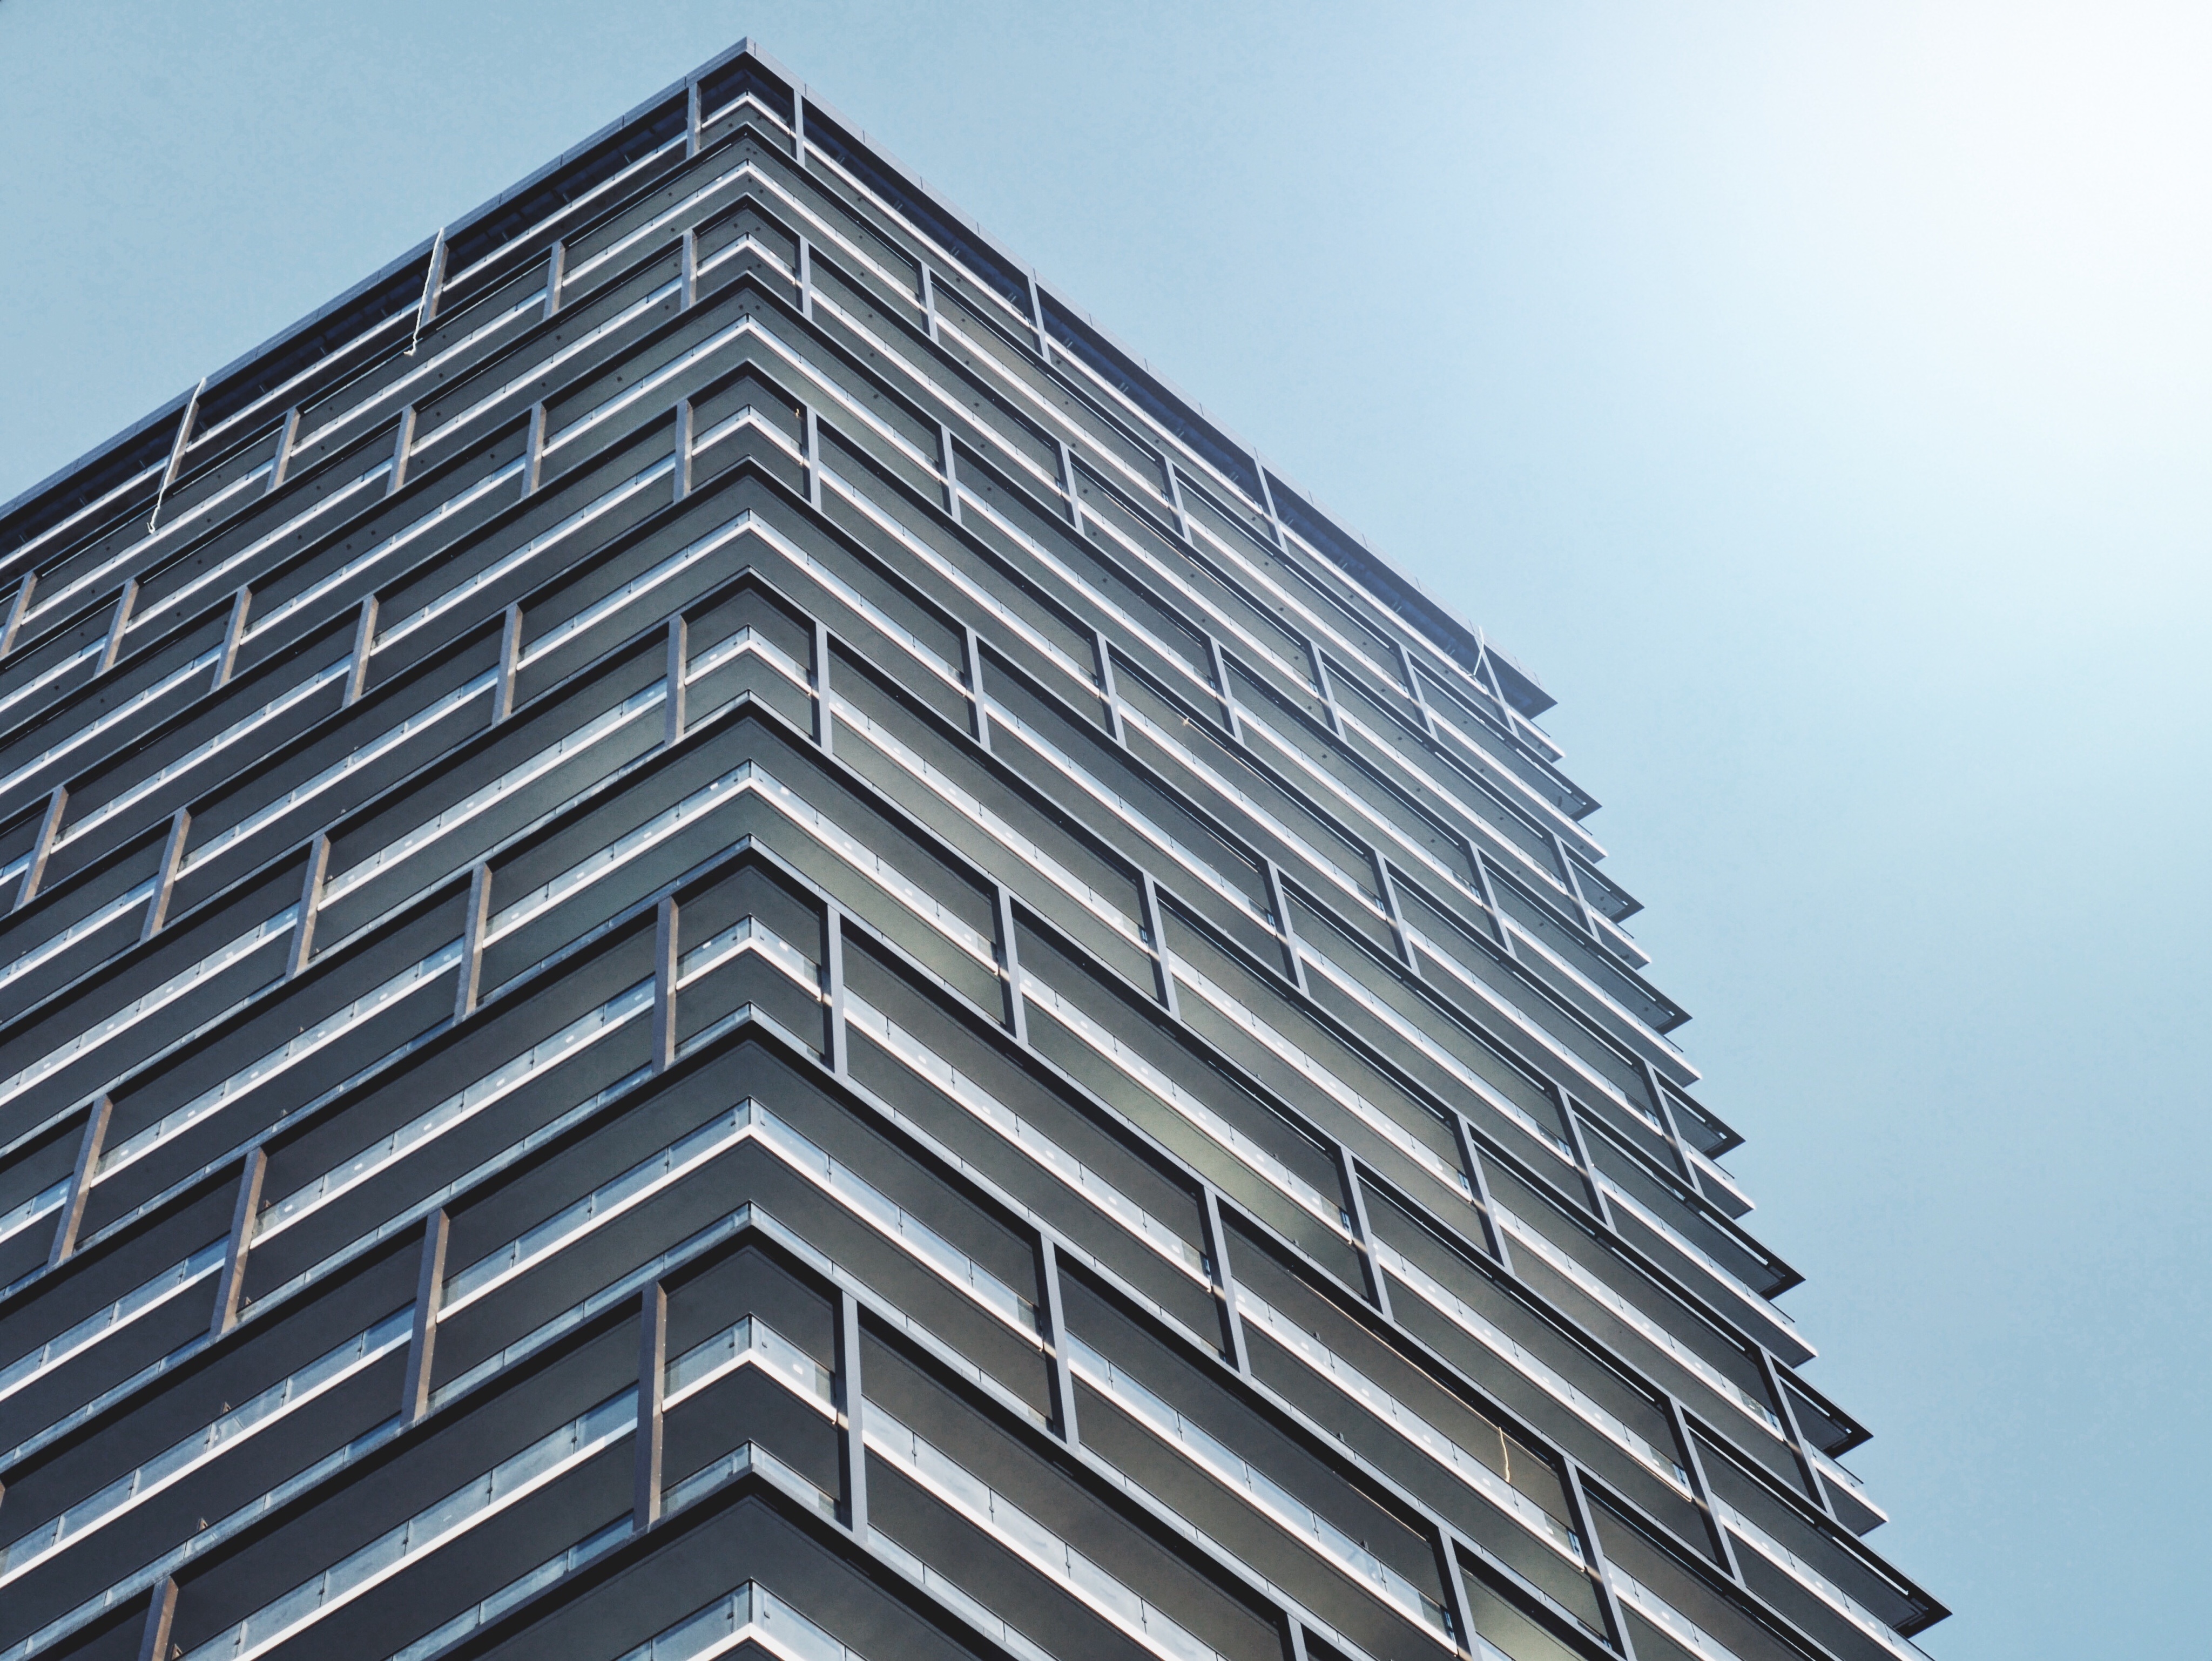
architecture, roof, skyscraper, line, tower, facade, tower block, symmetry, daylighting, residential area, brutalist architecture